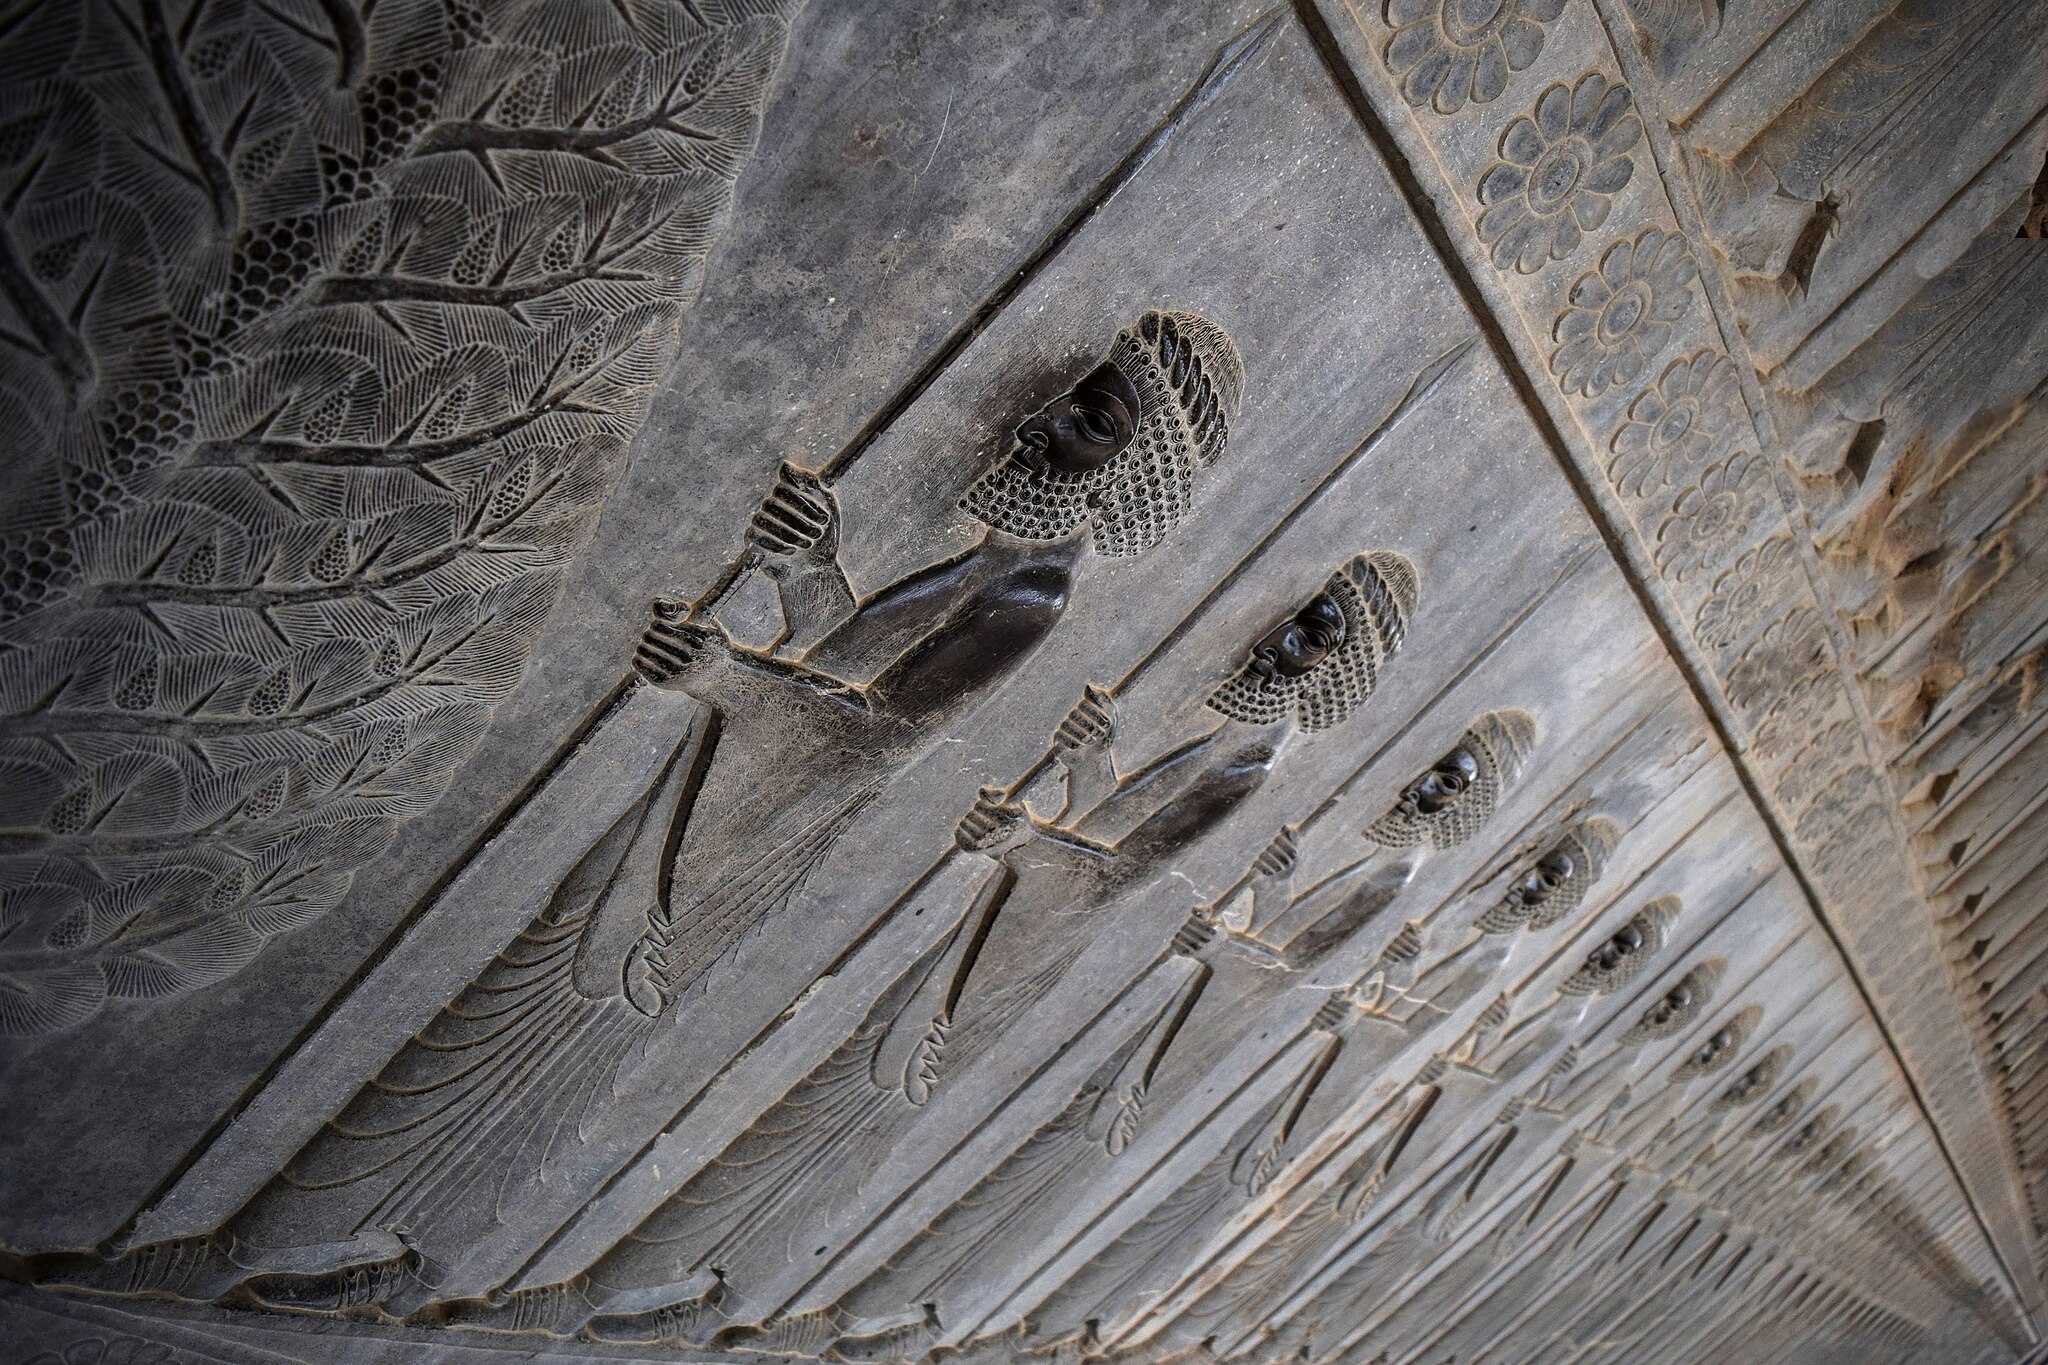
Title: سربازان به خط
Date: 2015-05-06
Categories: Images from Wiki Loves Monuments 2018, Self-published work, Cultural heritage monuments in Iran with known IDs, Uploaded via Campaign:wlm-ir, Images from Wiki Loves Monuments in Marvdasht, 2015 in Persepolis, Iran photographs taken on 2015-05-06, Images from Wiki Loves Monuments 2018 in Iran, Reliefs of Susian guards in Persepolis